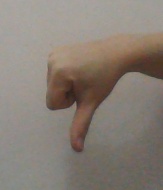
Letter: waw